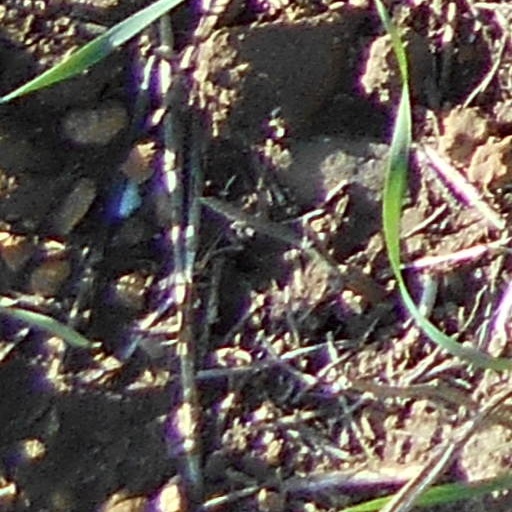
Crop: wheat